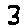
Label: 3